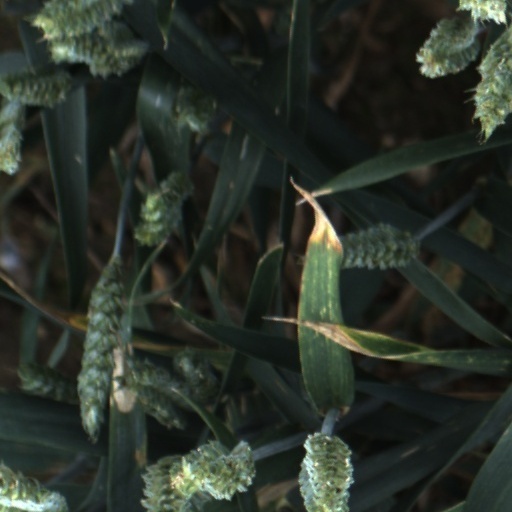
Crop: wheat